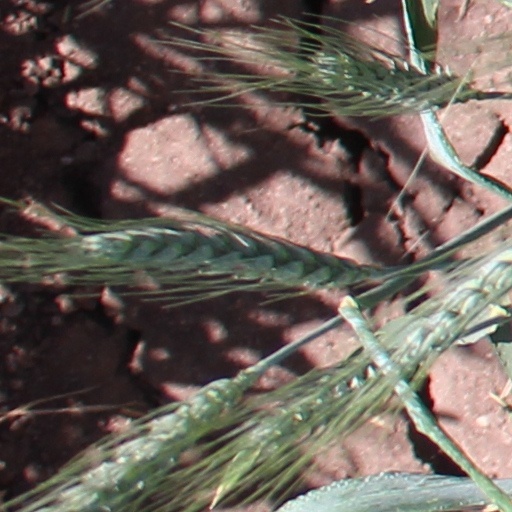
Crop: wheat